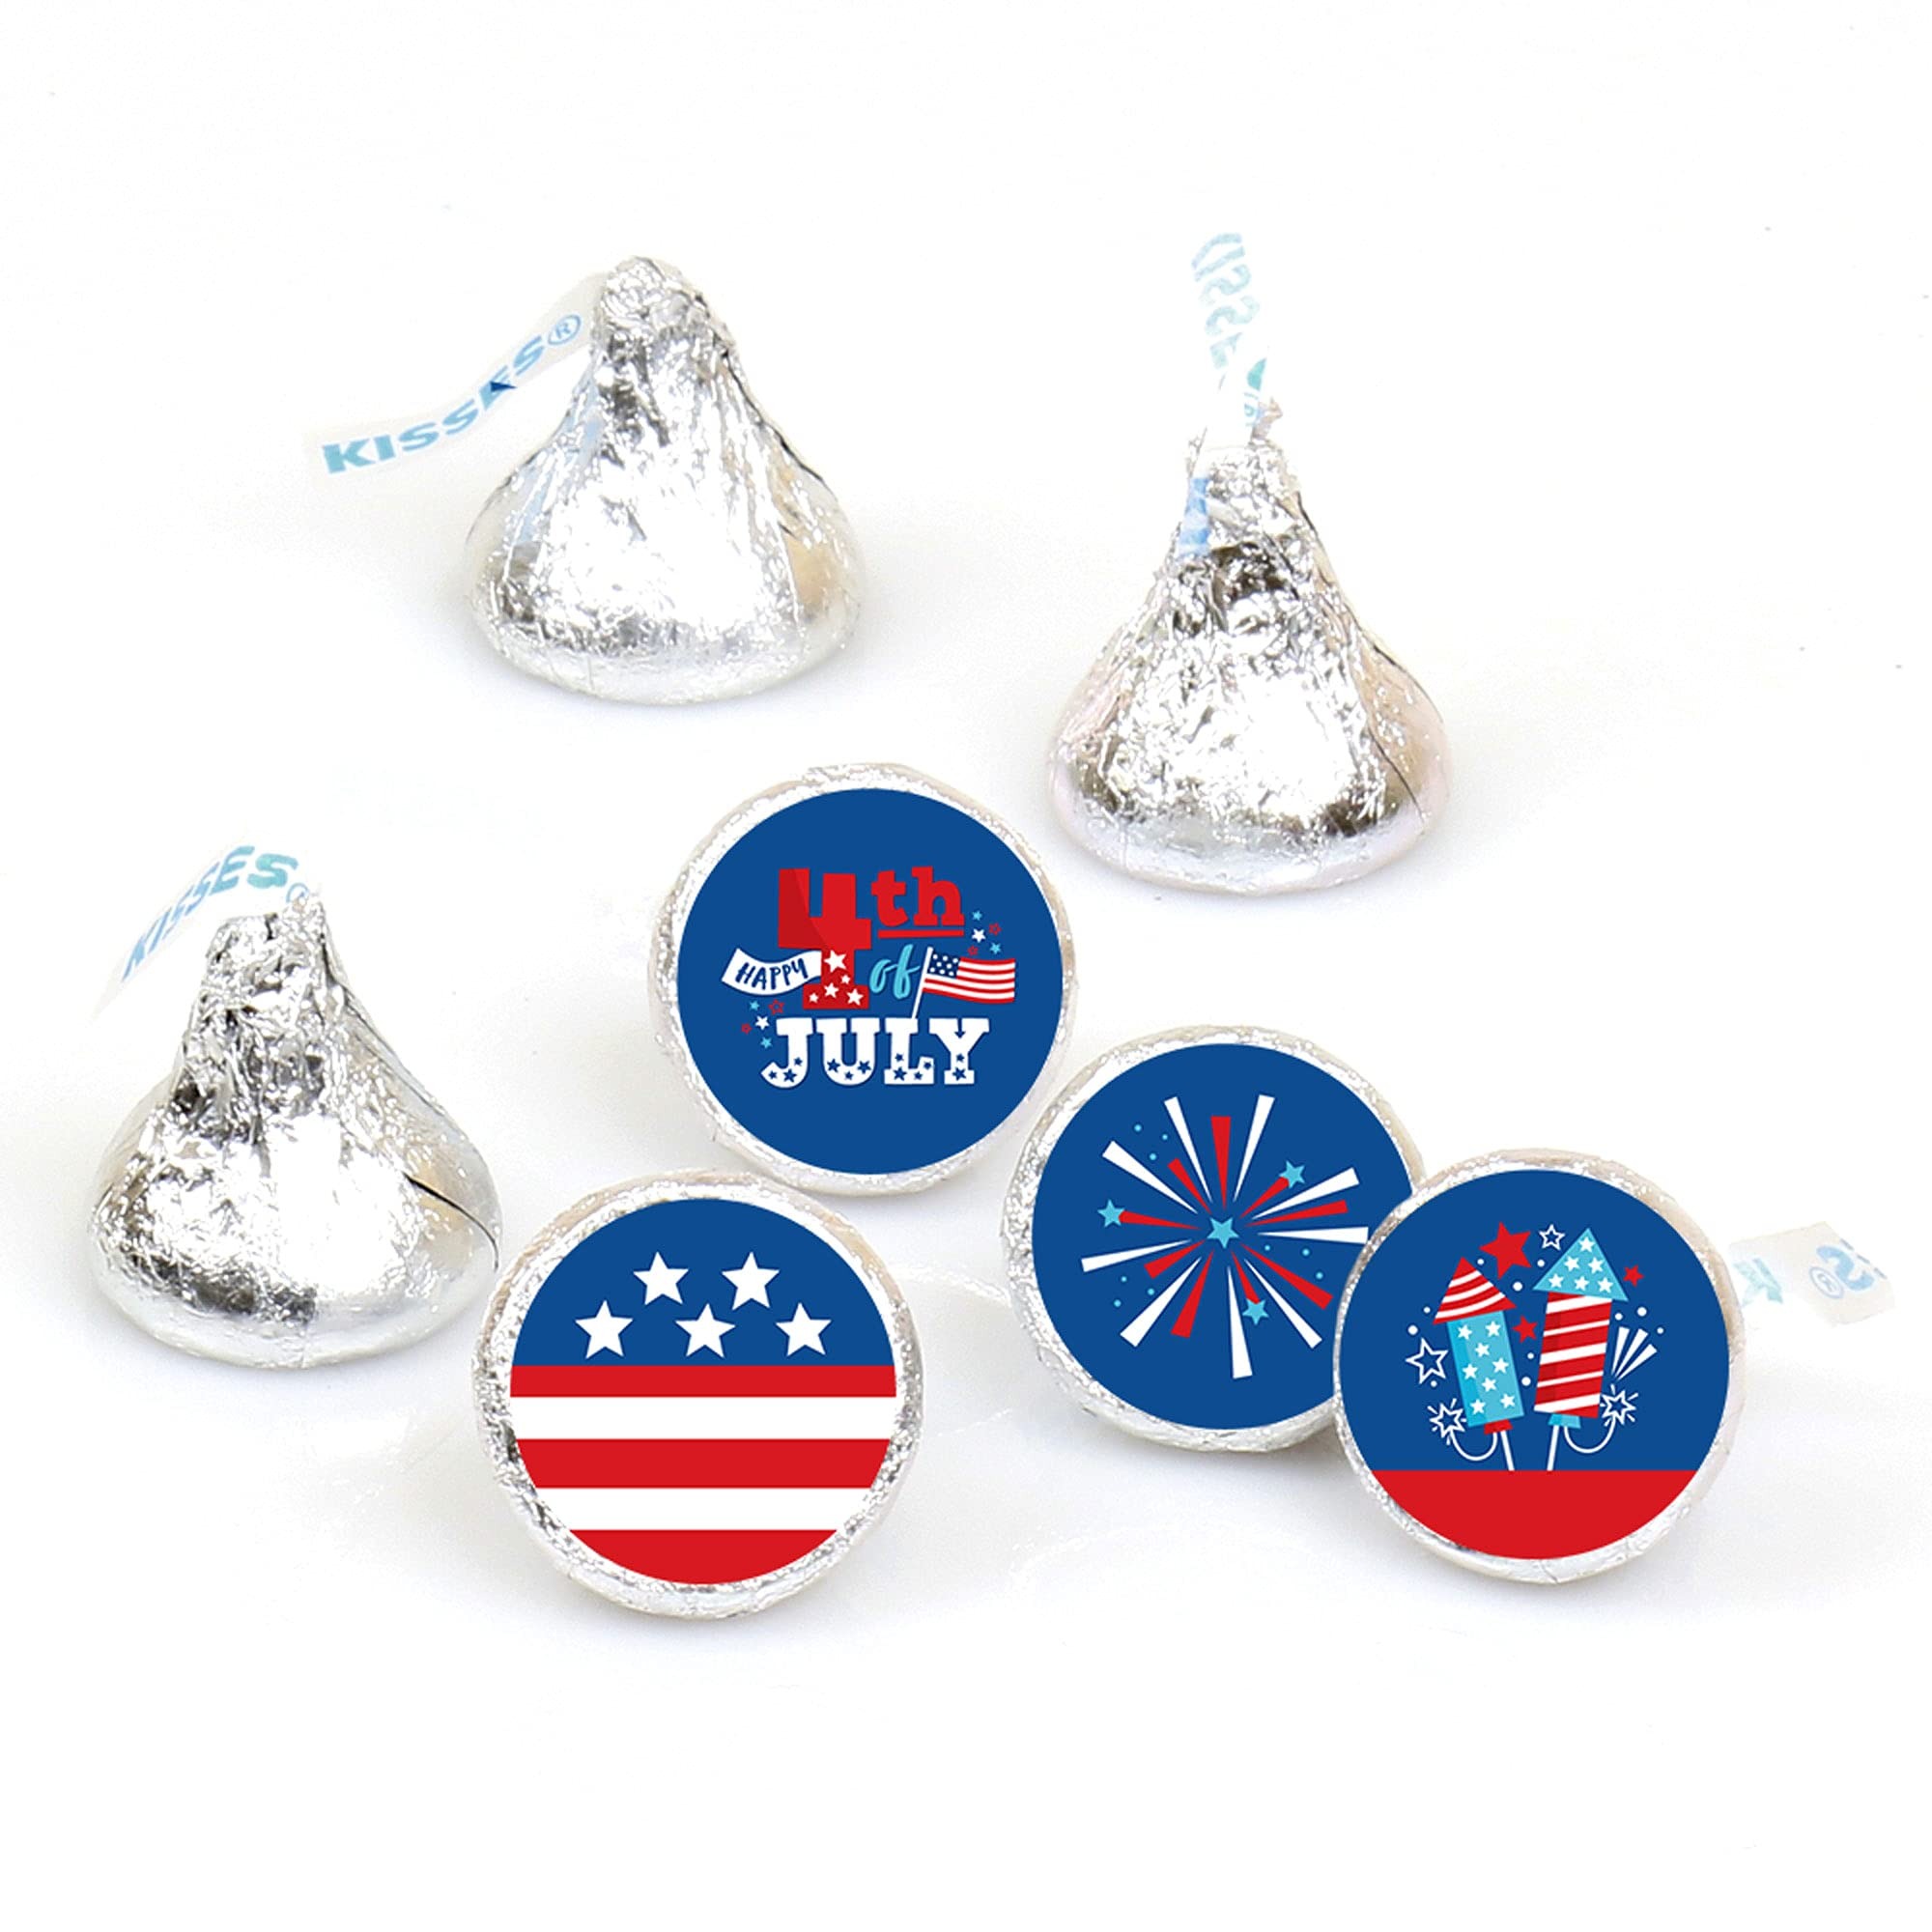
Item Name: Big Dot of Happiness Firecracker 4th of July - Red, White and Royal Blue Party Round Candy Sticker Favors - Labels Fit Chocolate Candy (1 sheet of 108)
Bullet Point 1: Firecracker 4th of July Round Candy Favor Labels INCLUDES 108 round candy stickers – perfect for styling adorable Patriotic candy favors. Round candy labels will fit a variety of small candies with a flat, round bottom, such as chocolate Chocolate Candy, wrapped peppermints or gold-wrapped caramel candies.
Bullet Point 2: Firecracker 4th of July small, round candy stickers MEASURE .75 inches diameter and will quickly add a personal touch to all your sweet treats at the party.
Bullet Point 3: EASY PARTY DECORATIONS: Firecracker 4th of July round candy sticker labels are an easy party decoration to add to your list of party supplies. Scatter decorated candies down your dining tables, package in small gift bags as a party favor or display in a pretty bowl at your candy buffet. Get creative with your fourth of July DIY red, white and royal blue party decoration ideas!
Bullet Point 4: PREMIUM PARTY SUPPLIES: Firecracker 4th of July round candy labels are professionally printed on sticker paper with a photo-like shine. They are individually inspected and carefully packaged by hand. Simply attach each round candy sticker to your chosen candies.
Bullet Point 5: MADE IN THE USA: Firecracker 4th of July - Red, White and Royal Blue Party Round Candy Sticker Favors are designed and manufactured at our Wisconsin facility using materials that are Made in America. Please Note: Candies are not included but are available at your local grocery store.
Product Description: Here is another way of giving your guests party favors to enjoy during the event or to take home for later. These sets of Firecracker 4th of July are a fun way to add a unique flair to all areas of your red, white and royal blue event. Simply peel and stick to each bottom of the chocolate kiss candies or other similar-sized round candy. Your decorated candy can go to the buffet table or put in party favor bags for the guests to take home. Each set of 108 stickers comes with 4 coordinating designs that everyone will enjoy. Chocolate Candy stickers are the party supply you have been looking for to add that extra touch to your celebration.
Value: 108.0
Unit: Count

Price: 7.99